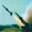
Label: rocket